Alex Shelley

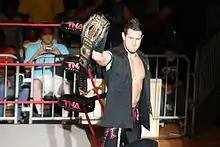
Shelley posing with a TNA World Tag Team Championship belt

The following month at Sacrifice the Motor City Machine Guns defeated Beer Money, Inc. and Team 3D in a three–way match to earn another shot at the Tag Team Championship. On July 11 at Victory Road the Motor City Machine Guns defeated Beer Money, Inc. to win the vacant TNA World Tag Team Championship for the first time. After Victory Road the Motor City Machine Guns entered a Best of Five Series with Beer Money, Inc., contested for the TNA World Tag Team Championship. Beer Money won the first two matches, a ladder match and a Street Fight, after knocking their opponents out with beer bottles. However, Shelley and Sabin came back to win the two following matches, a steel cage match and an Ultimate X match, to even the score to 2–2 and set up a deciding match for the August 12 "Impact!". On the August 12 "Impact!" the Motor City Machine Guns defeated Beer Money, Inc. in a Two Out of Three Falls match to win the Best of Five Series and retain the TNA World Tag Team Championship. The following month at No Surrender, the Motor City Machine Guns retained their titles in a match against Generation Me. After the match Generation Me turned heel by attacking the Machine Guns and injuring Shelley in storyline. On the following "Impact!", Generation Me laid claim to the TNA World Tag Team Championship, claiming that the champions would not be able to defend them for 30 days, due to Shelley's injury, before stealing Sabin's title belt. Shelley would however make his return two weeks later and promised Generation Me a rematch for the World Tag Team Championship at Bound for Glory. At the pay–per–view the Motor City Machine Guns defeated Generation Me to retain the TNA World Tag Team Championship. Also at Bound for Glory, Team 3D announced their retirement from professional wrestling, but requested one final match against the Motor City Machine Guns, whom they called the best tag team in wrestling. The Motor City Machine Guns accepted and the match took place on November 7, 2010, at Turning Point, where they defeated Team 3D to retain the TNA World Tag Team Championship. After Jeremy Buck pinned Sabin in an eight-person tag team match, where the Motor City Machine Guns teamed with Jay Lethal and Velvet Sky and Generation Me with Robbie E and Cookie, on the November 18 "Impact!", the Motor City Machine Guns challenged Generation Me to an Empty Arena match. The match took place later that same night on "Reaction" with the Motor City Machine Guns coming out victorious. On December 5 at Final Resolution the Motor City Machine Guns defeated Generation Me in a Full Metal Mayhem match to retain the World Tag Team Championship. The following month at Genesis, Shelley and Sabin lost the World Tag Team Championship to Beer Money, Inc., after Roode rolled up Sabin, following a miscommunication between the Machine Guns. Shelley and Sabin received their rematch for the title on the following "Impact!", but lost again due to a miscommunication. On January 16 Shelley broke his collarbone during a match in Hagerstown, Maryland. Originally, Shelley was advertised to make his return on April 17 at Lockdown in a nine-man Xscape match, but on April 7 he was removed from the match and his return postponed. Shelley made his return on April 20 at the tapings of the April 28 "Impact!", saving Sabin from Mexican America (Anarquia and Hernandez). Ironically, the same day Shelley made his return, Sabin suffered a knee injury in his match with Anarquia. Later that same week, Sabin underwent knee surgery, which would sideline him for the rest of the year.